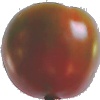
Label: Tomato Maroon 1